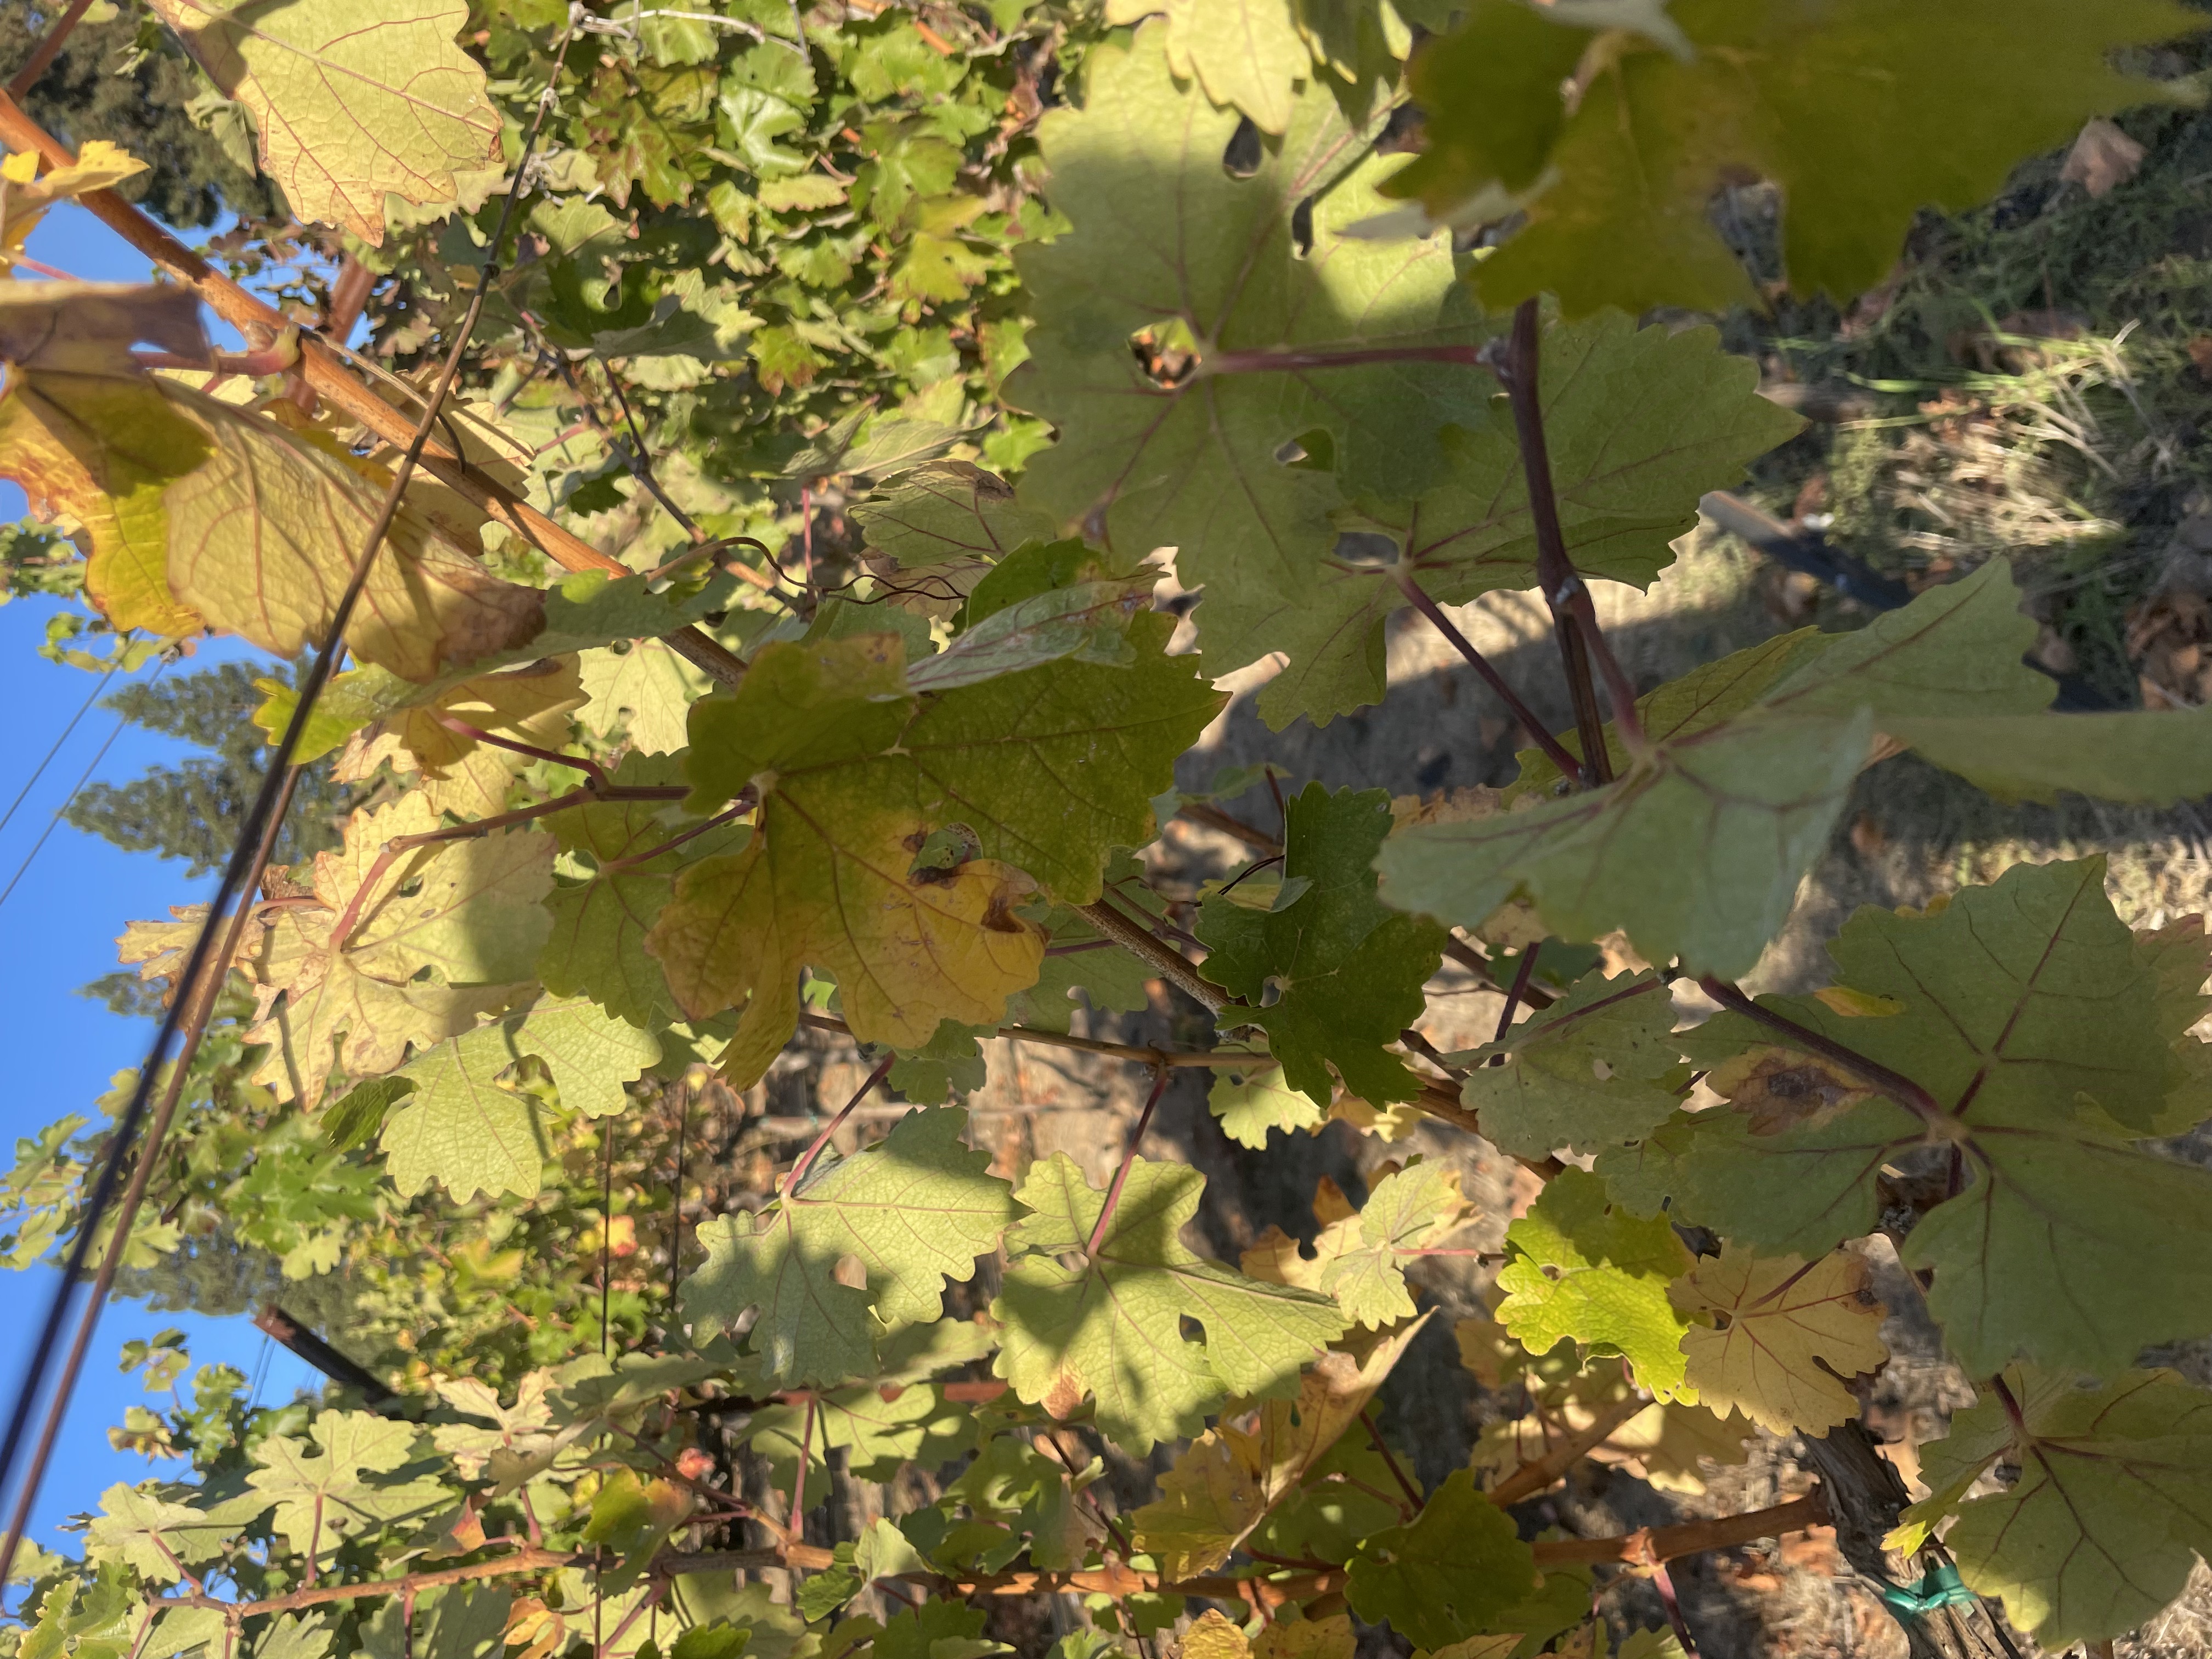
Label: No Virus